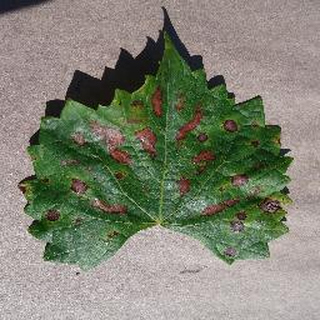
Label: grape_esca_black_measles